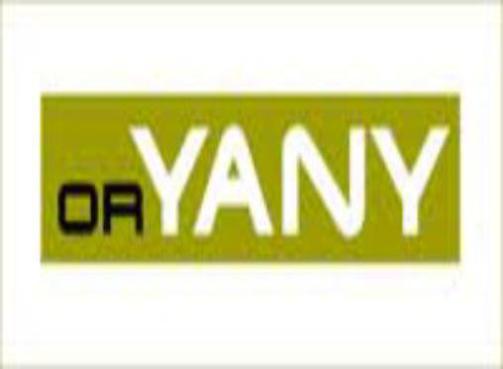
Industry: Clothes